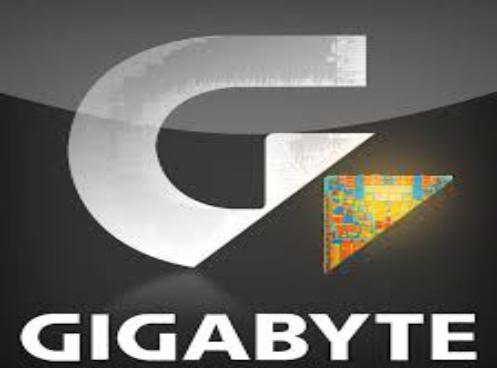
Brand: Gigabyte
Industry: Electronic